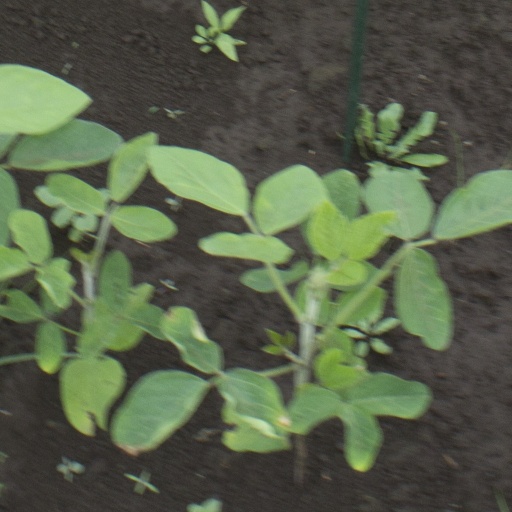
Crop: soybean